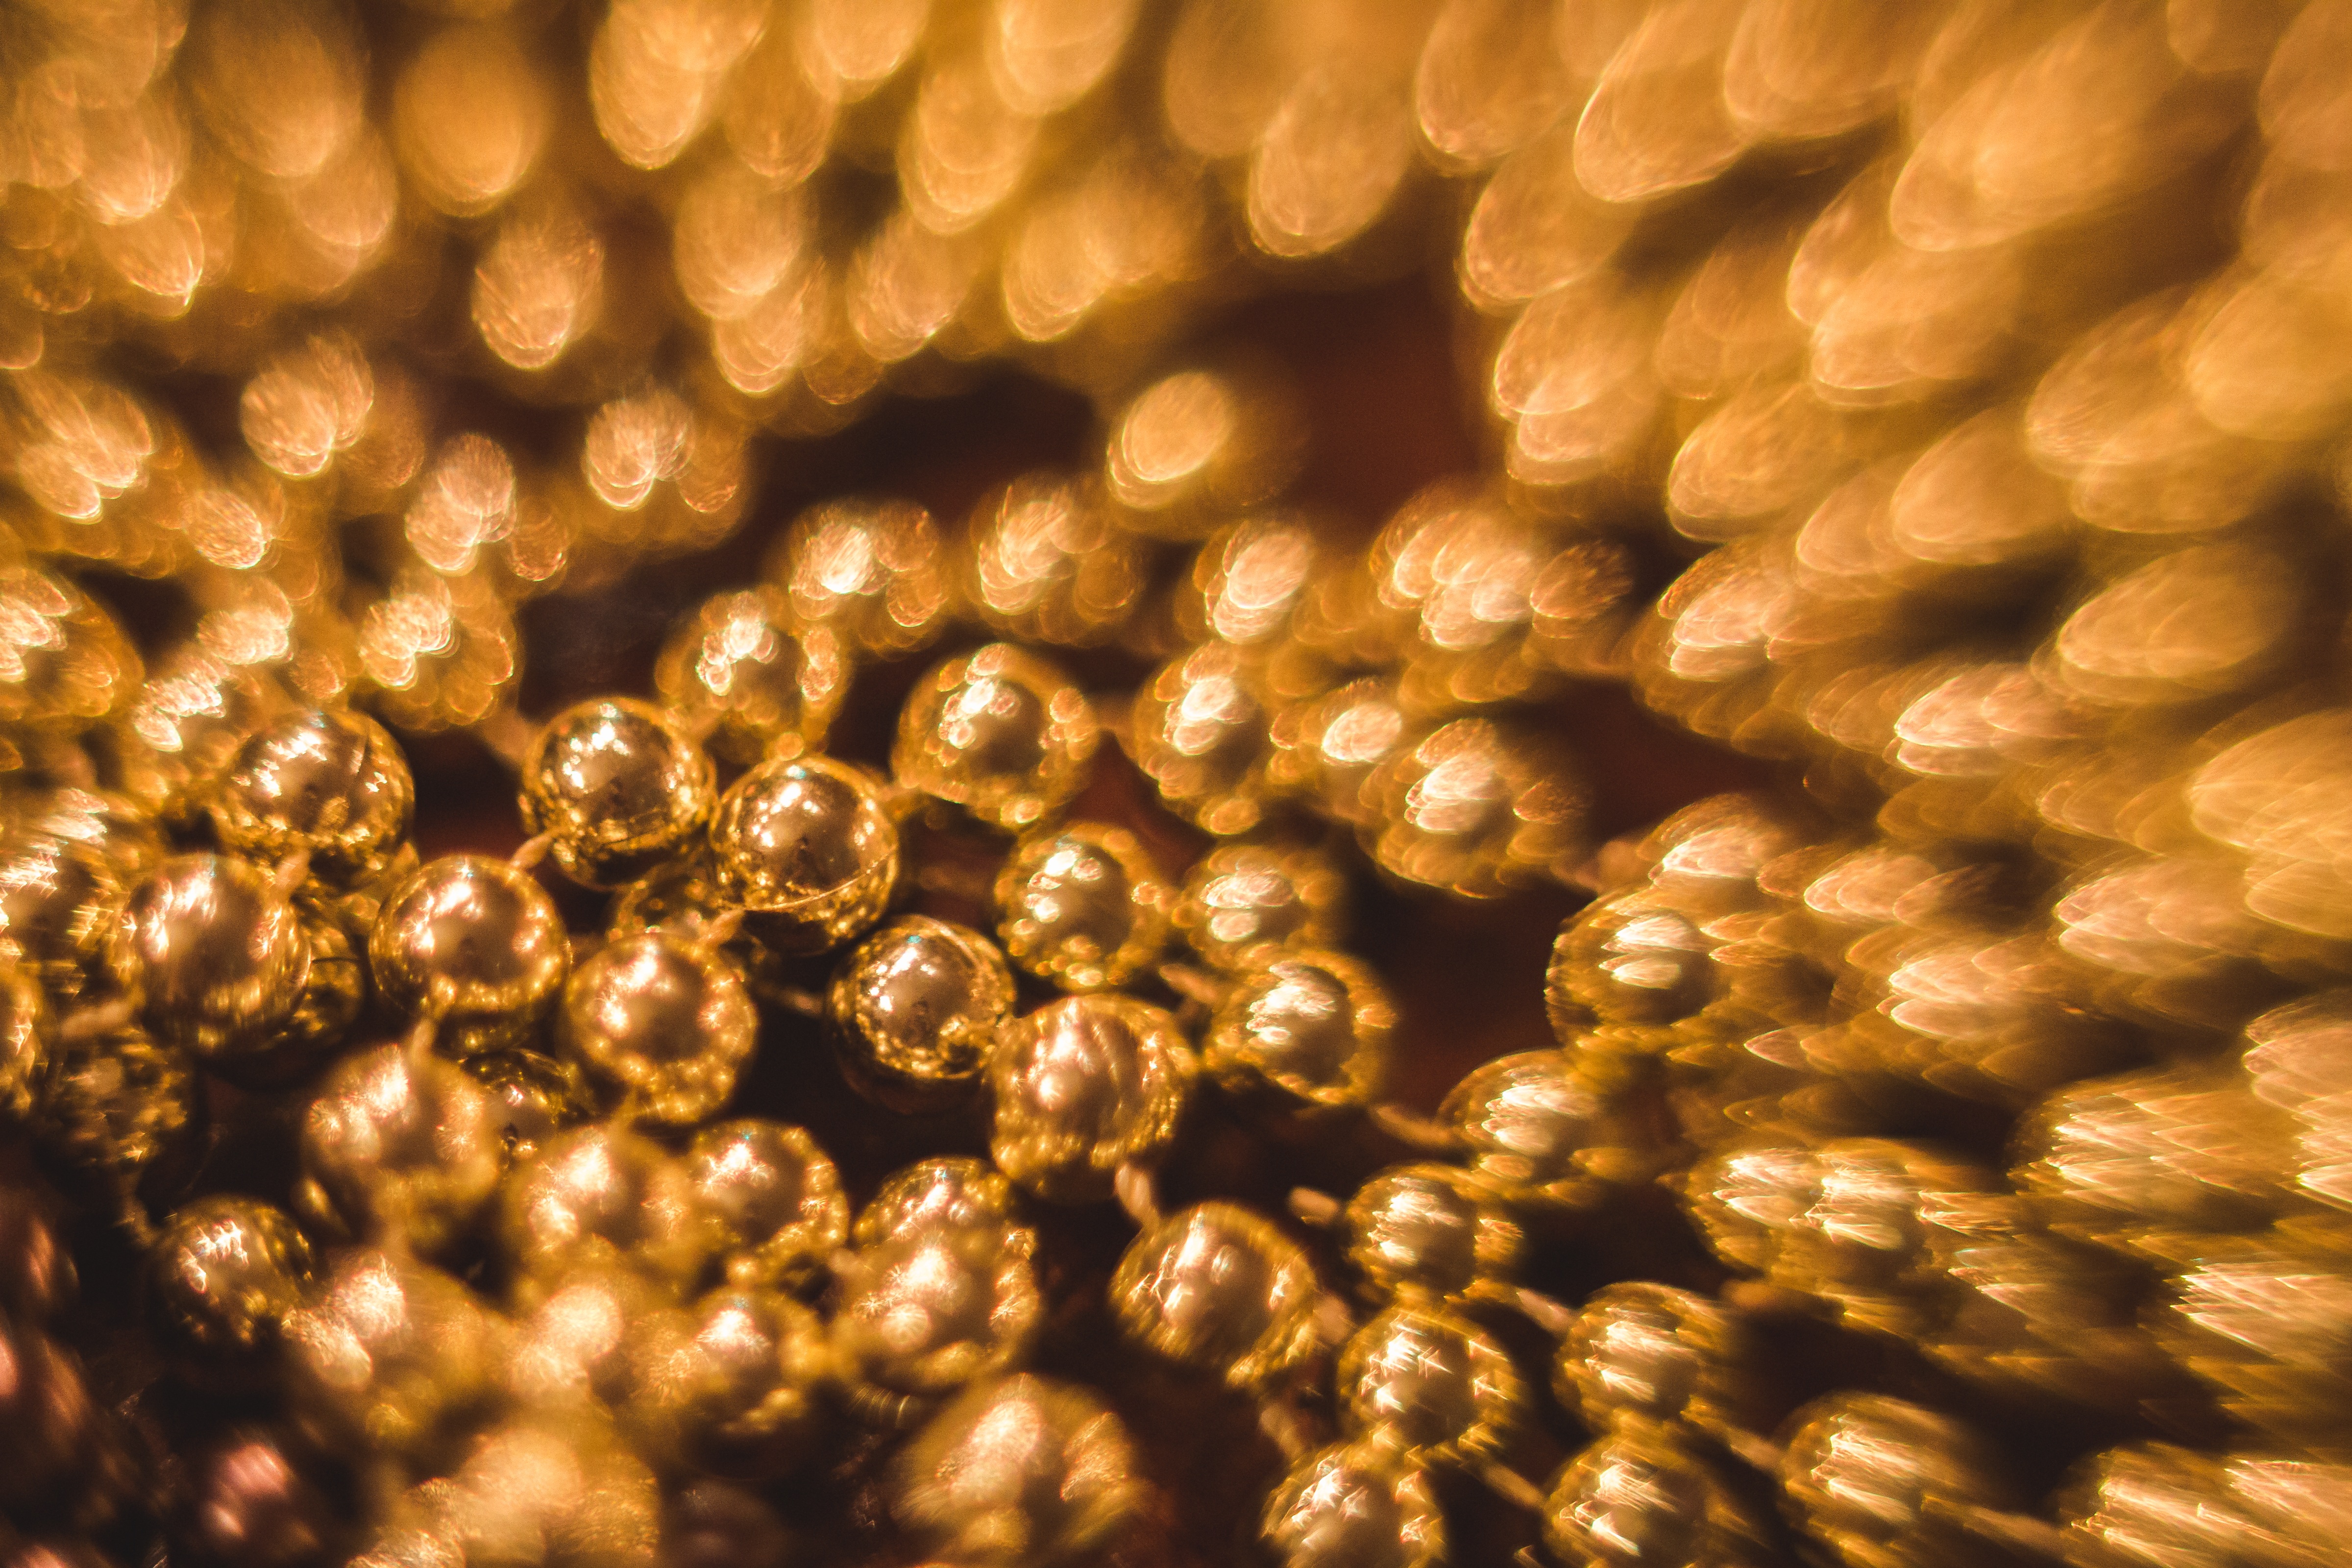
bokeh, flower, pollen, golden, close up, background, gold, beads, macro photography, chaplet, grass family